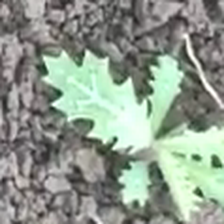
Weed species: Bilayat_(Mexicana_Argemone)